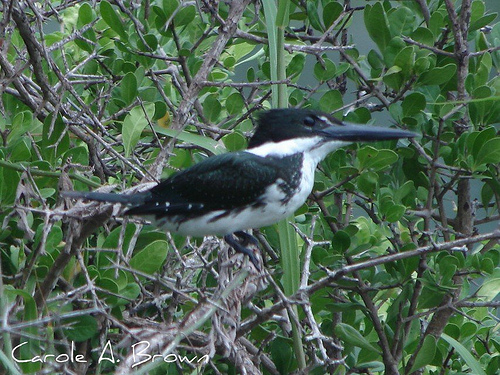
this is a white bird with black wings and a black head.
this bird has a black crown and primaries, white breast and malar stripe and a long black bill.
this is a bird with a white belly, black back and a long black beak.
a medium sized bird that has a large head and a very large billbird with long, fat and sharp pointed beak, and black eye, crown, nape, tarsus and feet, and white throat, breast, belly and abdomen
this is a small bird, with a white belly, and black wing and head, with a long pointed bill.
this bird has wings that are black and has a white belly
this bird has a white chest and black wings with a very long beak.
the bird has a large black bill, white throat and white belly.
a small bird, black in color, with a white belly, and a long pointed bill.
Species: Green Kingfisher